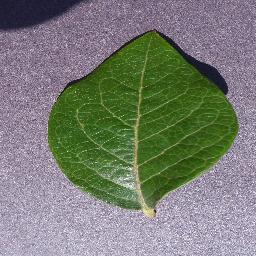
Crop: blueberry
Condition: healthy